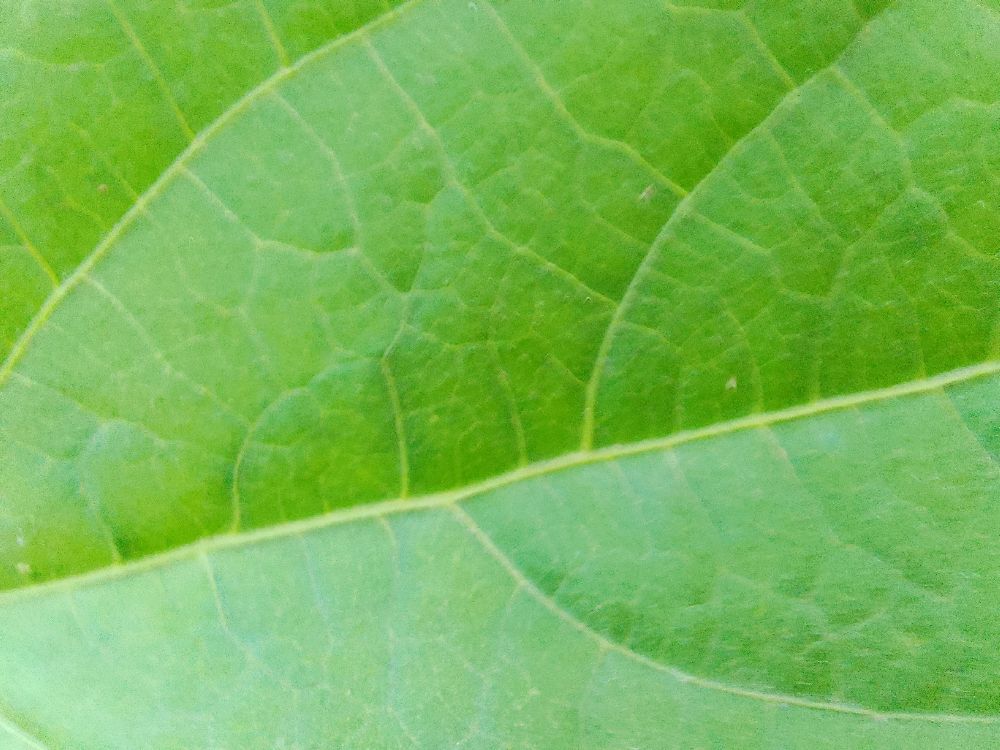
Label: healthy